Ruth Díaz

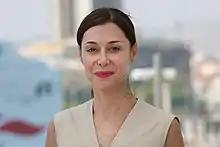
At the Málaga Film Festival in 2020

Ruth Díaz Muriedas (born 25 January 1975) is a Spanish actress. She made a breakthrough performance in the 2016 film "The Fury of a Patient Man".